Dissolved organic carbon

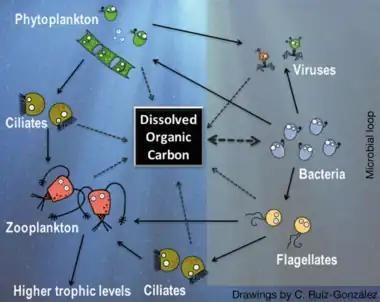
Left side: classic description of the carbon flow from photosynthetic algae to grazers and higher trophic levels in the food chain.Right side: microbial loop, with bacteria using dissolved organic carbon to gain biomass, which then re-enters the classic carbon flow through protists.

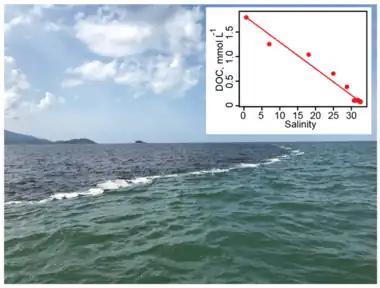
South-East Asia is home to one of the world's largest stores of tropical peatland and accounts for roughly 10 % of the global land-to-sea dissolved organic carbon (DOC) flux. The rivers carry high coloured dissolved organic matter (CDOM) concentrations, shown here interfacing with ocean shelf water.

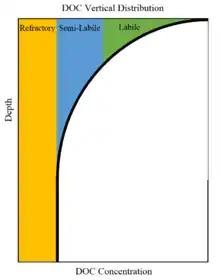

Marine macrophytes (i.e., macroalgae and seagrass) are highly productive and extend over large areas in coastal waters but their production of DOC has not received much attention. Macrophytes release DOC during growth with a conservative estimate (excluding release from decaying tissues) suggesting that macroalgae release between 1–39% of their gross primary production, while seagrasses release less than 5% as DOC of their gross primary production. The released DOC has been shown to be rich in carbohydrates, with rates depending on temperature and light availability. Globally the macrophyte communities have been suggested to produce ~160 Tg C yr of DOC, which is approximately half the annual global river DOC input (250 Tg C yr).